The Pictorial Key to the Tarot

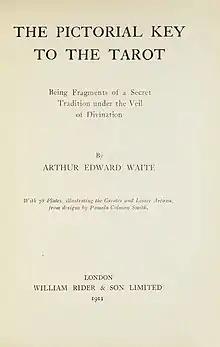
Title page of the first edition, dated 1911

The Pictorial Key to the Tarot is a divinatory tarot guide, with text by A. E. Waite and illustrations by Pamela Colman Smith. Published in conjunction with the Rider–Waite–Smith tarot deck, the pictorial version (released 1910, dated 1911) followed the success of the deck and Waite's (unillustrated 1909) text "The Key to the Tarot". Both Waite and Smith were members of the Hermetic Order of the Golden Dawn. Waite was very concerned with the accuracy of the symbols used for the deck, and he did much research into the traditions, interpretations, and history behind the cards.